Rustad Knoll

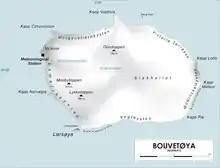
Map of Bouvetøya

Rustad Knoll is a rounded, snow-topped elevation (365 m) which surmounts the south shore of the island of Bouvetøya immediately east of Cato Point. First charted in 1898 by a German expedition under Carl Chun. The knoll was recharted in December 1927 by the Norvegia expedition under Captain Harald Horntvedt. They named it for Ditlef Rustad who was in charge of the biological research of the expedition.